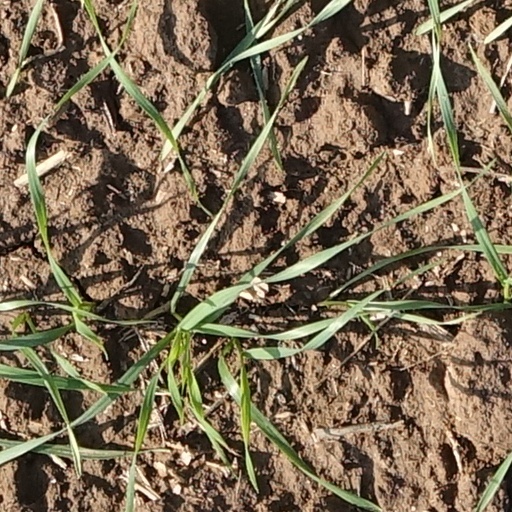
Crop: wheat